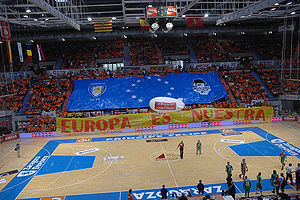
Pabellón Principe Felipe
Udsnit af Pabellòn principe Felipe.
Pabellòn principe Felipe er en sportshal i Zaragoza i Spanien. Arenaen har plads til 10.744 tilskuere. den bliver hovedsageligt brugt til basketball og håndbold.